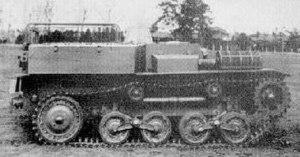
Le Type 98 So-Da est un véhicule blindé de transport de troupes et de munitions utilisé par l'Armée Impériale Japonaise durant Seconde Guerre mondiale.